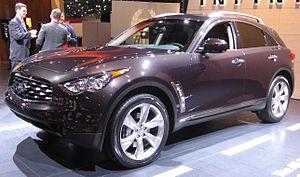
Le FX est le premier crossover de la marque de luxe Infiniti. Lancé en 2003, il a permis d'améliorer et d'étendre l'image de cette marque vouée à jouer un rôle mineur sur le marché du haut de gamme. Grâce à son style reconnaissable entre mille, il a réussi son objectif et s'est renouvelé pour une seconde génération en 2008. Celle-ci a traversé l'Atlantique pour arriver en Europe en octobre 2008, et en 2010, il est équipé d'une motorisation diesel.